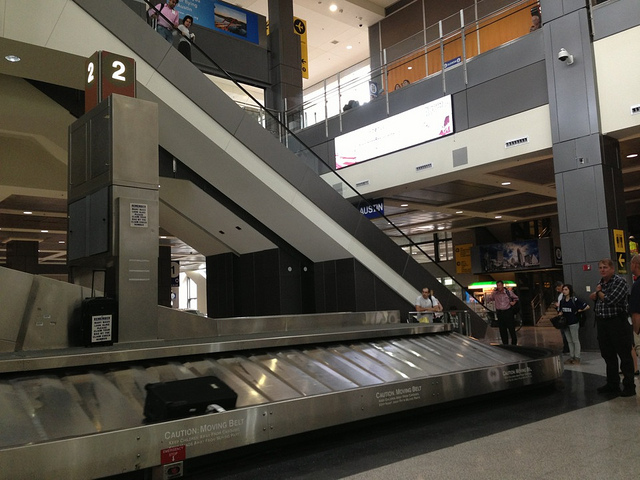
user: Given an image and a question. Answer the question in a short answer. Question: Which type of establishment is this? Short Answer:
assistant: mall